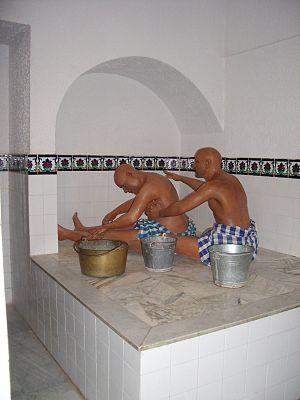
La culture de la Tunisie forme une synthèse des différentes cultures amazighe, punique, romaine, juive, chrétienne, arabe, musulmane, turque et française, qu'elle a intégrées à des degrés divers, ainsi que l'influence des dynasties successives qui ont régné sur le pays. La Tunisie a en effet été un carrefour de civilisations et sa culture, héritage de quelque 3 000 ans d'histoire, témoigne d'un pays qui, par sa position géographique en plein bassin méditerranéen, a été au cœur du mouvement d'expansion des grandes civilisations du mare nostrum et des principales religions monothéistes.
Le musée Dar Cheraït est un musée tunisien situé à Tozeur, plus précisément à quelques centaines de mètres de la palmeraie de la ville, aux portes du désert du Sahara.